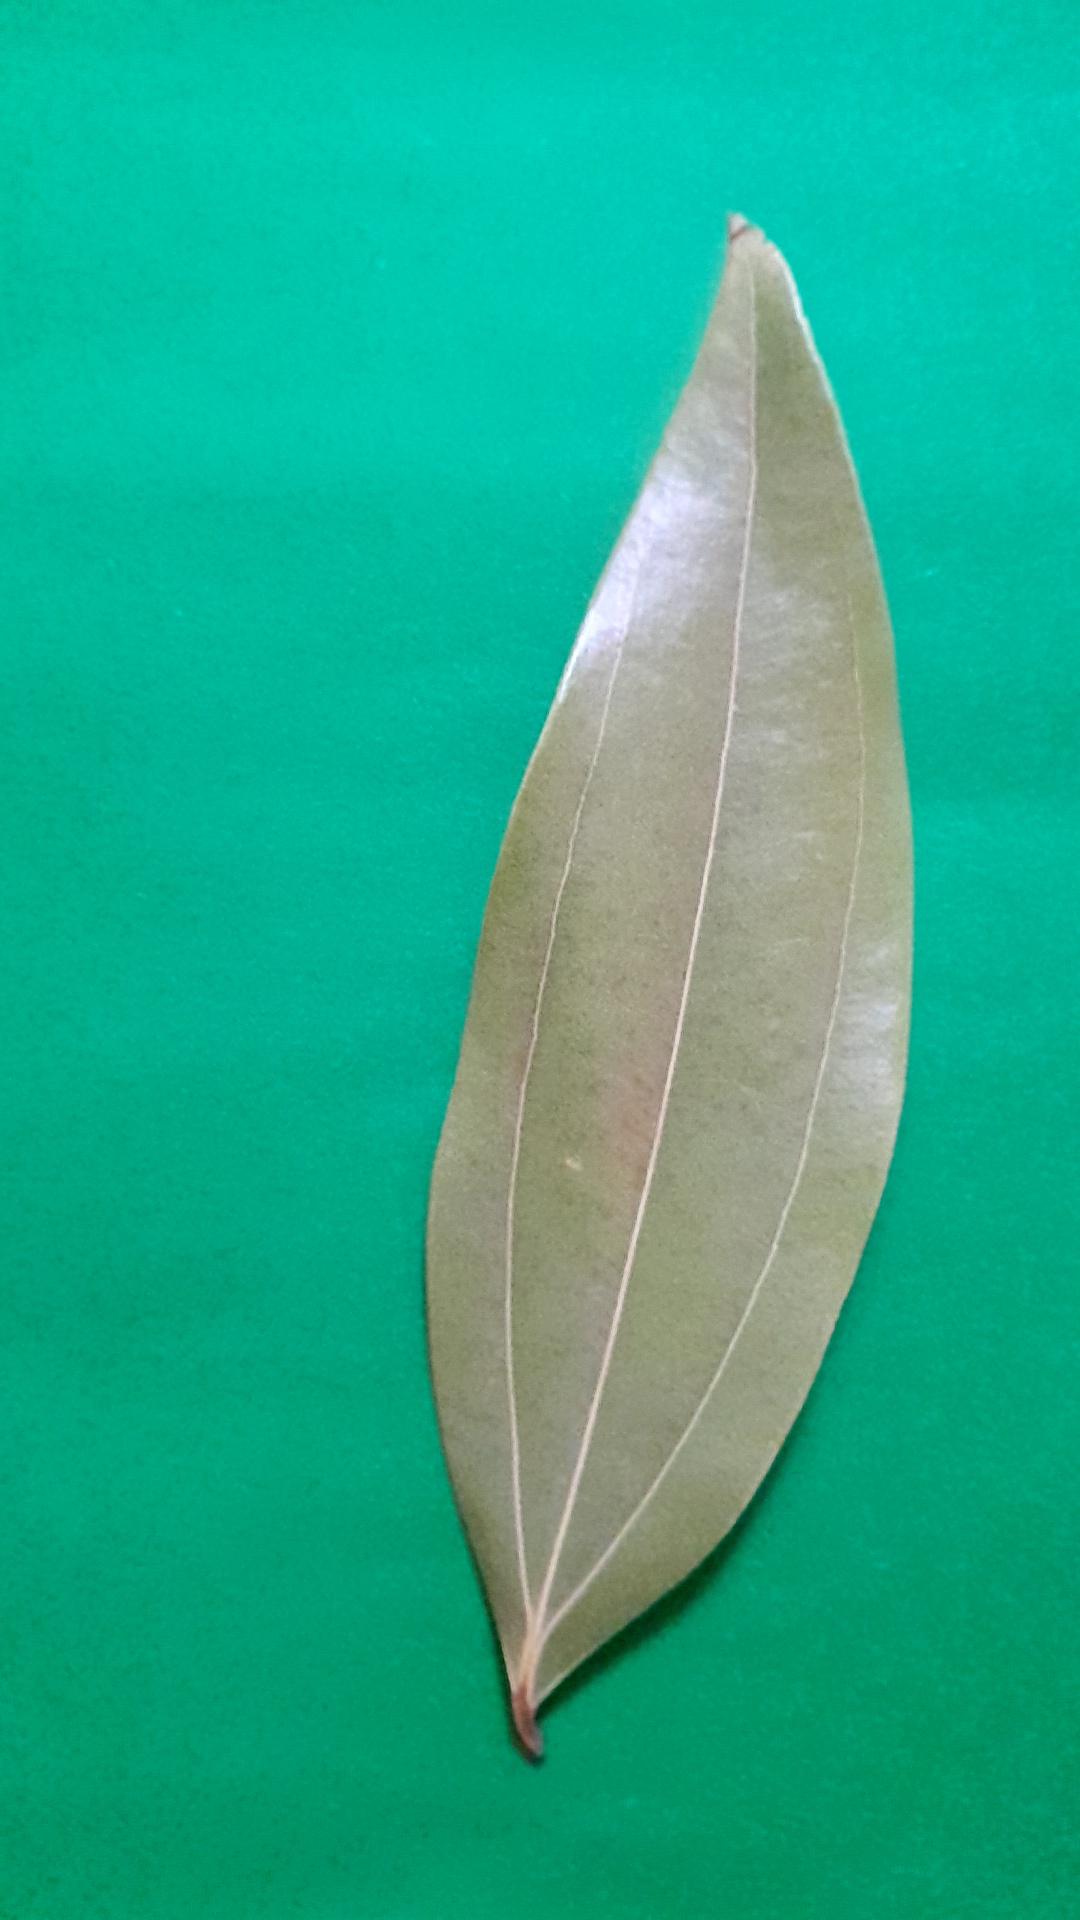
Label: Dry Leaf